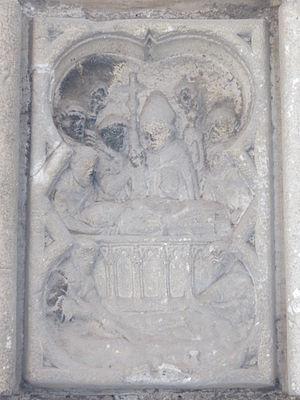
Détail du 19e médaillon du portail des Marmoussets dont la lecture est en boustrophédon représentant Ansbert présidant la cérémonie de l'élévation du corps de Saint-Ouen dans l'abbatiale, entouré de moines et d'un abbé.
Ansbert est un saint chrétien, troisième abbé de l’abbaye de Saint-Wandrille, évêque de Rouen. Il est fêté le 9 février.